Archibald J. Weaver

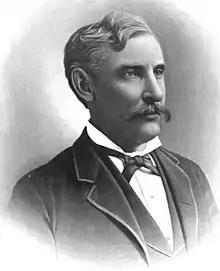
From Volume 2 (1907) of "Illustrated History of Nebraska"

Archibald Jerard Weaver (April 15, 1843 – April 18, 1887) was an American lawyer, jurist, and Republican Party politician, serving three terms in the U.S. House of Representatives from 1883 to 1889.